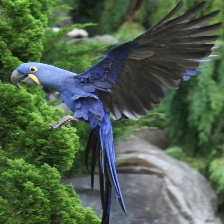
Species: HYACINTH MACAW
Scientific name: ANODORHYNCHUS HYACINTHINUS
ImageNet parent category: macaw